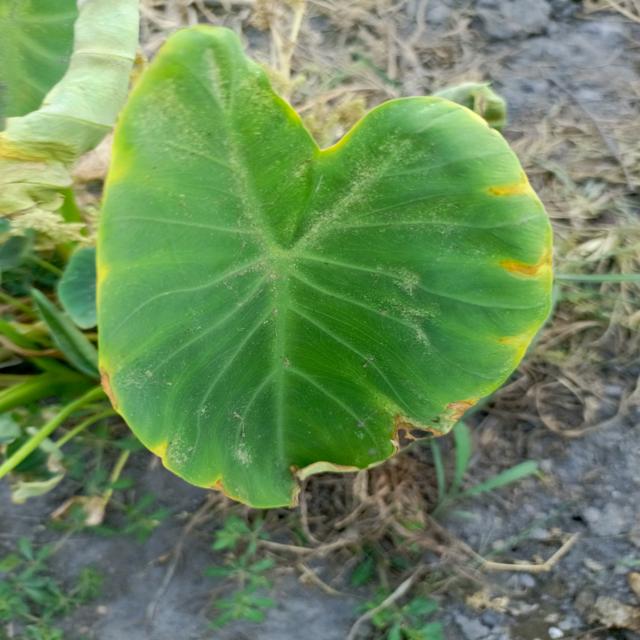
Label: Mid_Blight